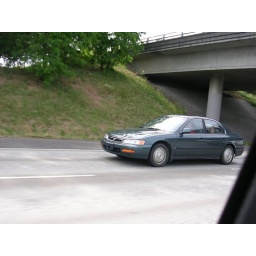
These people are on a road trip also....the girl in the back seat is crying.....it could be worse